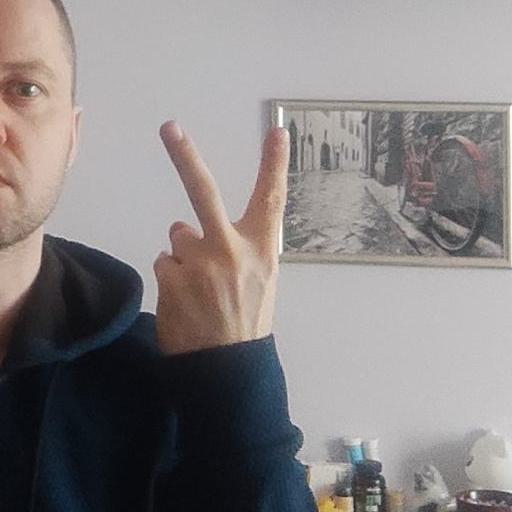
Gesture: peace_inverted